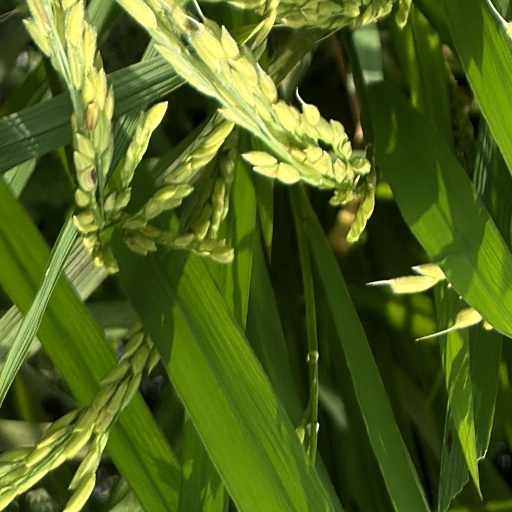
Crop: rice